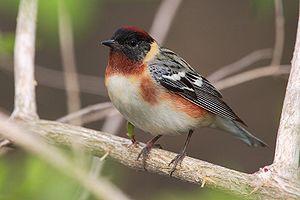
Paruline à poitrine baie. Parc provincial Rondeau, Ontario, Canada.
Cette liste des oiseaux au Canada provient de Bird Checklists of the World en date du mois de juillet 2018.
Cette liste des espèces d'oiseaux au Québec recense les taxons de ce groupe observés dans cette province du Canada. Elle provient de l'American Ornithologist Union en date du mois de janvier 2019. Elle comprend 470 espèces dont :
La Paruline à poitrine baie est une espèce de passereaux appartenant à la famille des Parulidae.